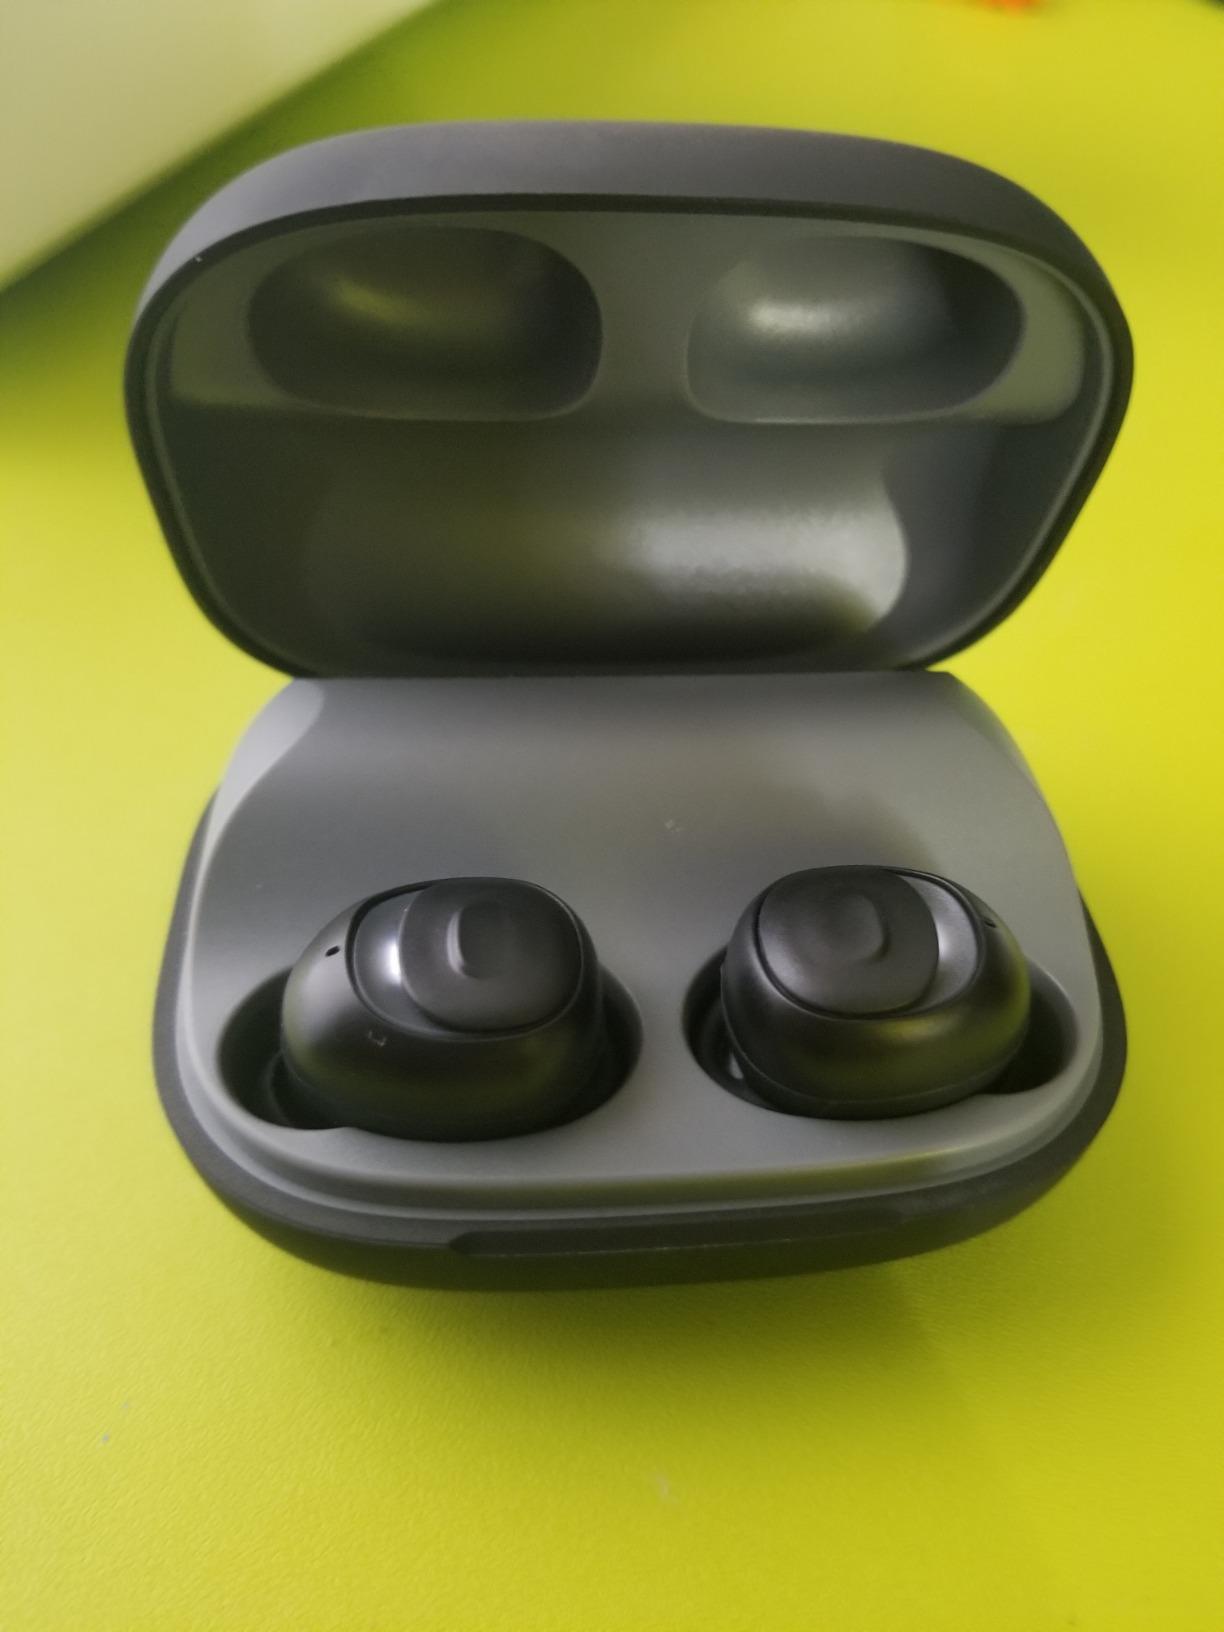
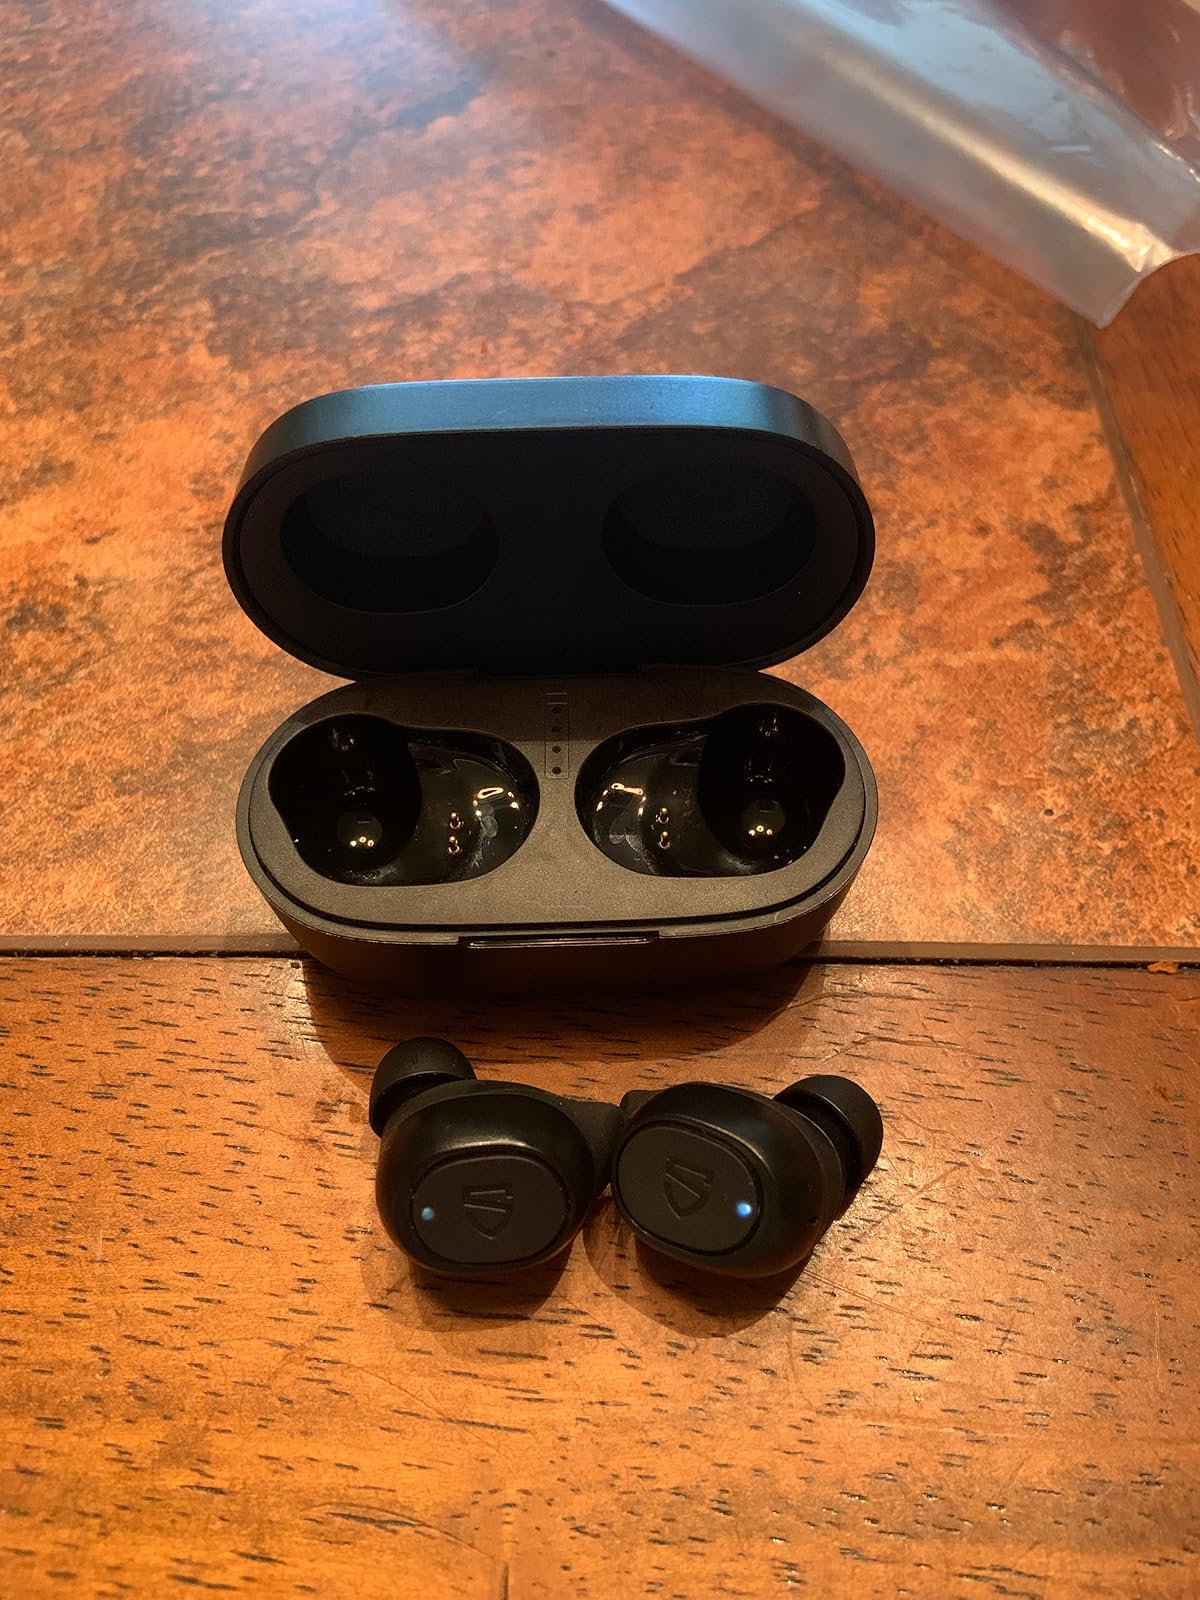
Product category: earbuds
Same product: no